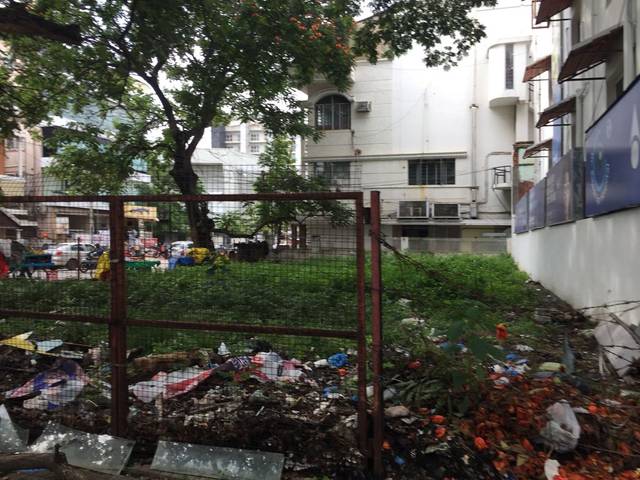
Region: India
Coordinates: 12.97, 77.636